John Farrow

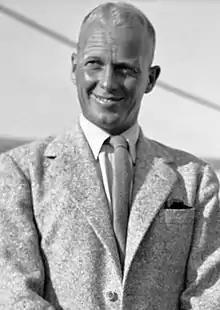
Farrow in 1934

John Villiers Farrow, KGCHS (10 February 190427 January 1963) was an Australian film director, producer, and screenwriter. Spending a considerable amount of his career in the United States, he was nominated for the Academy Award for Best Director in 1942 for "Wake Island", and in 1957, he won the Academy Award for Best Adapted Screenplay for "Around the World in Eighty Days". He had seven children by his wife, actress Maureen O'Sullivan, including actress Mia Farrow.